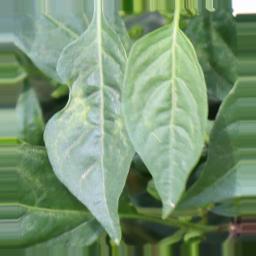
Label: healthy